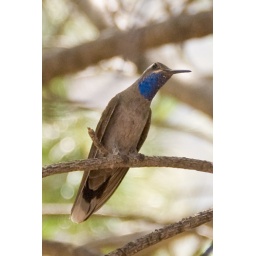
One of the many birds and animals found at Cave Creek Ranch in SE Arizona.